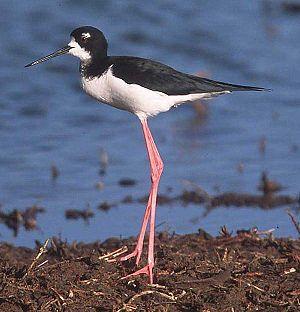
Les Recurvirostridae sont une famille d'oiseaux nommés échasses et avocettes. Cette famille est constituée de 3 genres et 10 espèces.